Alfred Hutty

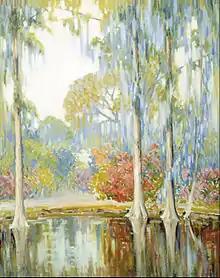
Alfred Hutty, "Magnolia Gardens", oil on canvas, 1920.

Alfred Heber Hutty was born on September 15, 1877, in Grand Haven, Michigan. His artistic talent won him a scholarship when he was just 15 to study stained glass design at the Kansas City School of Fine Arts. Because of his family's financial situation, he turned down the scholarship and instead went to work in a stained glass factory in Kansas City.